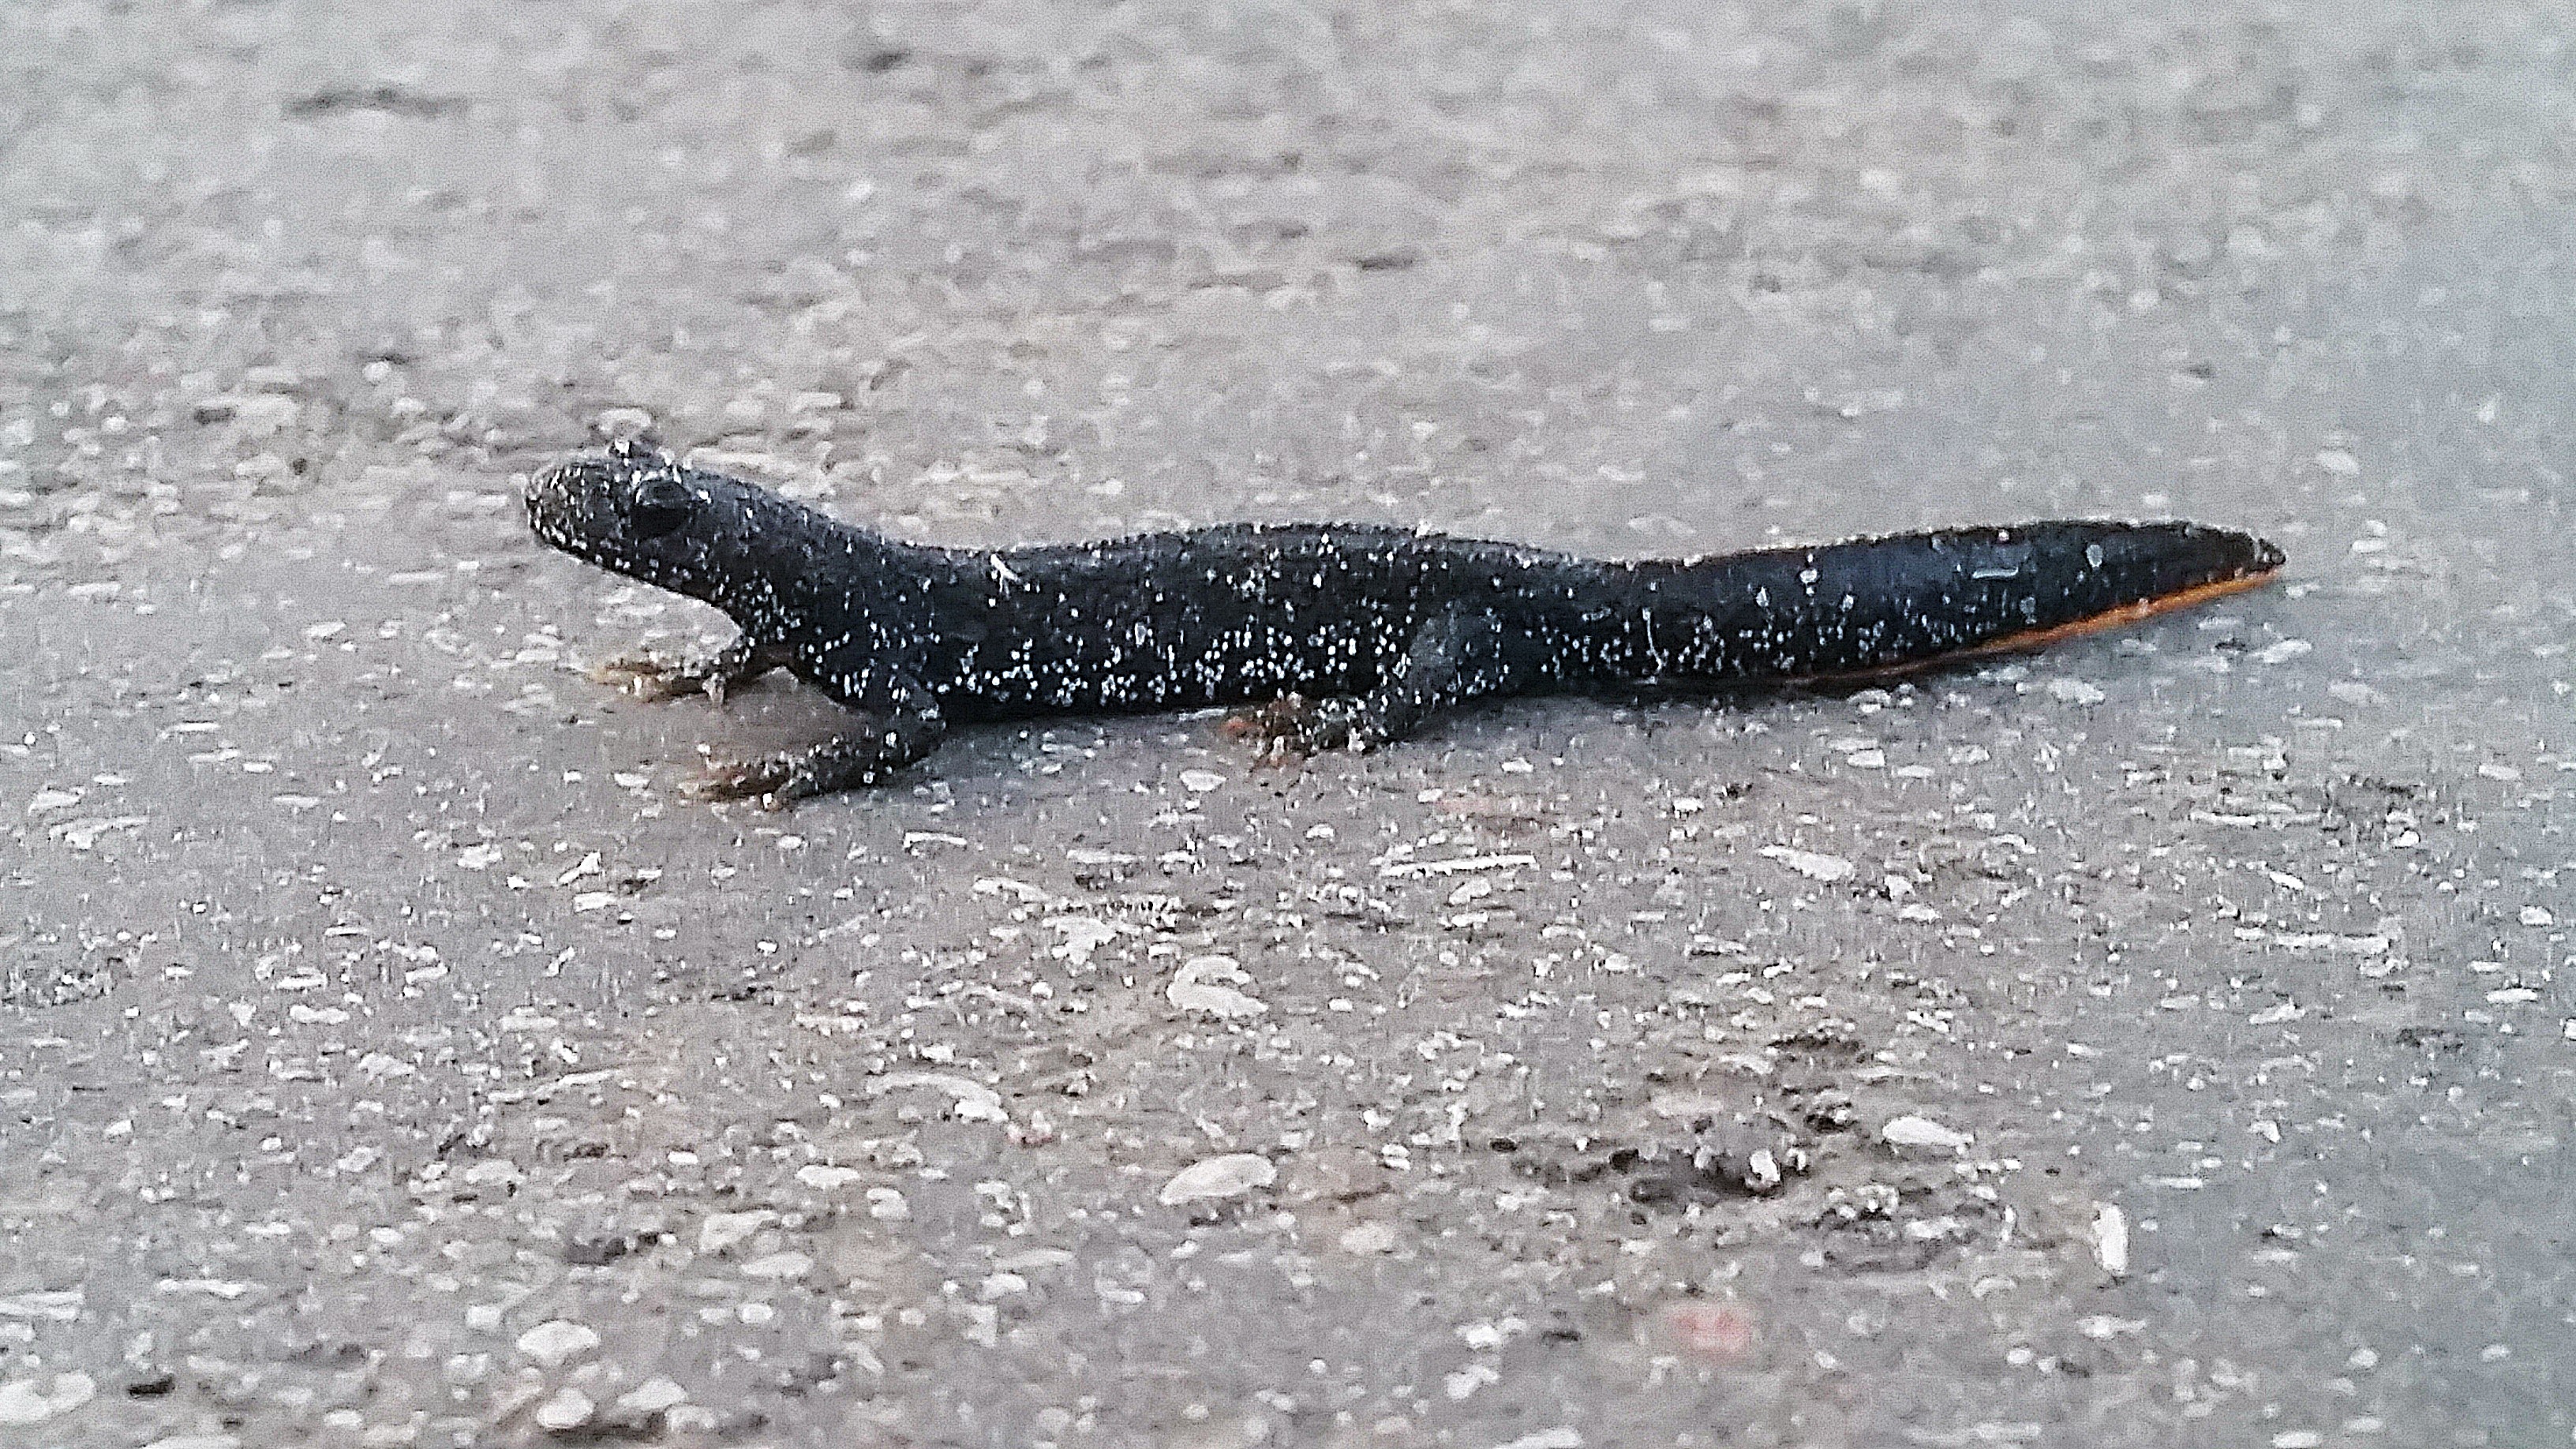
animal, wildlife, reptile, amphibian, fauna, vertebrate, newt, salamander, the lizard, salamandridae, lissotriton